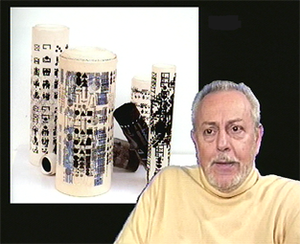
Portrait de Constantin Xenakis
Constantin Xenakis, né le 28 décembre 1931 au Caire et mort le 6 juin 2020 à Paris, est un peintre et sculpteur, naturalisé français en 1982.